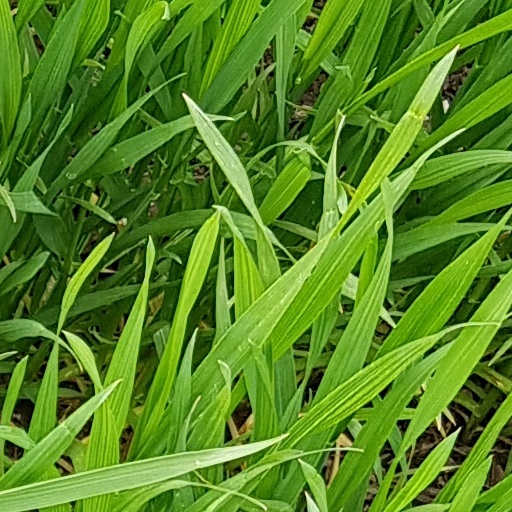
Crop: wheat